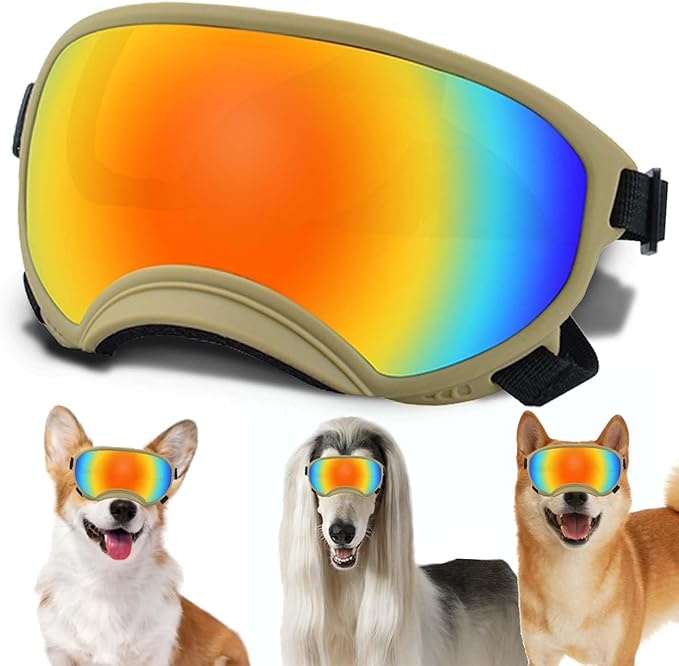
Medium Dog Sunglasses with Adjustable Strap UV Protection, Winproof Dog Puppy Sunglasses, Suitable for Medium Dog Pet Glasses, Dogs Eyes Protection,Soft Dog Goggles
About This Product Size: The upper part of the curve where our glasses fit snugly on the dog is 5.6inch, corresponding to the top of the head. The lower part of the curvature is 2.8inch, corresponding to the bridge of the nose. The product has a certain bending flexibility, so we believe it will fit perfectly. Adjustable Strap: Lens outer curvature size 5.6*2.8inch, headband adjustment size 13.4~20inch, chin strap adjustment size 6.3~9.5inch. with fixed adjustable strap, it can adjust the size according to the dog's needs. Premium Material: The lens is made of PC material, the frame is made of soft TPU material, and the side that contacts the dog has a foam pad. UV Protection. Functionality and comfort coexist, and dogs will not feel tired after wearing them for a long time. Protect Dog’s Eyes: Get your dog a pair of sunglasses to keep his eyes protected during the sunny summer days. Dogs are less likely to get their eyes hurt by other things when they stick their heads out of the window while driving. Exquisite Packaging: Dog glasses comes with sophisticated packaging. It can be used as a gift for dog lovers. At the same time the packaging can better protect the glasses, not easy to damage in transit. Overview Size : Medium Neck Size : 20 inches Occasion : Christmas, Halloween Theme : Pet Apparel, UV Protection, Comfort, Dog Eyes Protection Special Feature : Adjustable, UV Protection, Windproof
Brand: NICERINCPET
Category: Animals & Pet Supplies > Pet Supplies > Pet Apparel > Pet Sunglasses